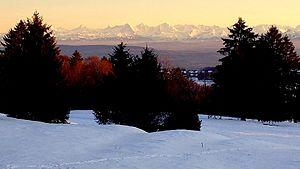
Plateau de Diesse vu depuis les contreforts du Mont Sujet au dessus de Diesse et en direction de Prêles, dont on aperçoit des maisons. Au fond les Alpes bernoises.
La montagne de Diesse, également appelée plateau de Diesse, est un vaste plateau situé à environ 800 mètres d'altitude sur le versant sud du Chasseral, 400 m au-dessus du lac de Bienne, en Suisse. La partie est du plateau fait partie du canton de Berne, la partie ouest du canton de Neuchâtel.